Pavel Korin

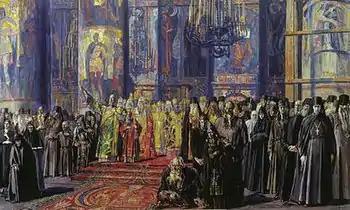
"Farewell to Rus", preparational drawing showing the composition, 1935-1959

In the 1950s, Korin worked on mosaics for the Moscow Metro. His mosaics decorate the stations Komsomolskaya-Koltsevaya, Arbatskaya (Arbatsko-Pokrovskaya Line) and Novoslobodskaya, and also the Main Hall (Актовый Зал) of Moscow State University. He also won an impressive list of Soviet awards in the 1950s and 1960s: